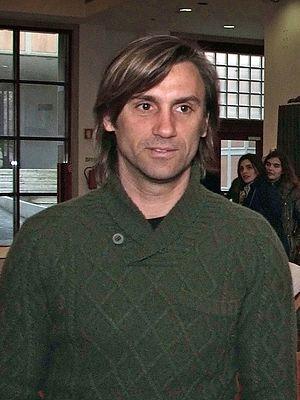
João Manuel Vieira Pinto, plus connu comme João Pinto, né le 19 août 1971 à Porto, est un joueur de football portugais. Il s'est fait un nom notamment pour son parcours dans le Championnat du Portugal, et de par son appartenance à la Génération dorée des footballeurs portugais.